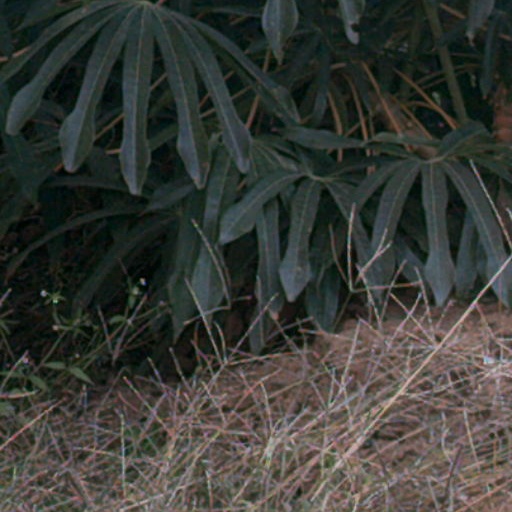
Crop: cassava